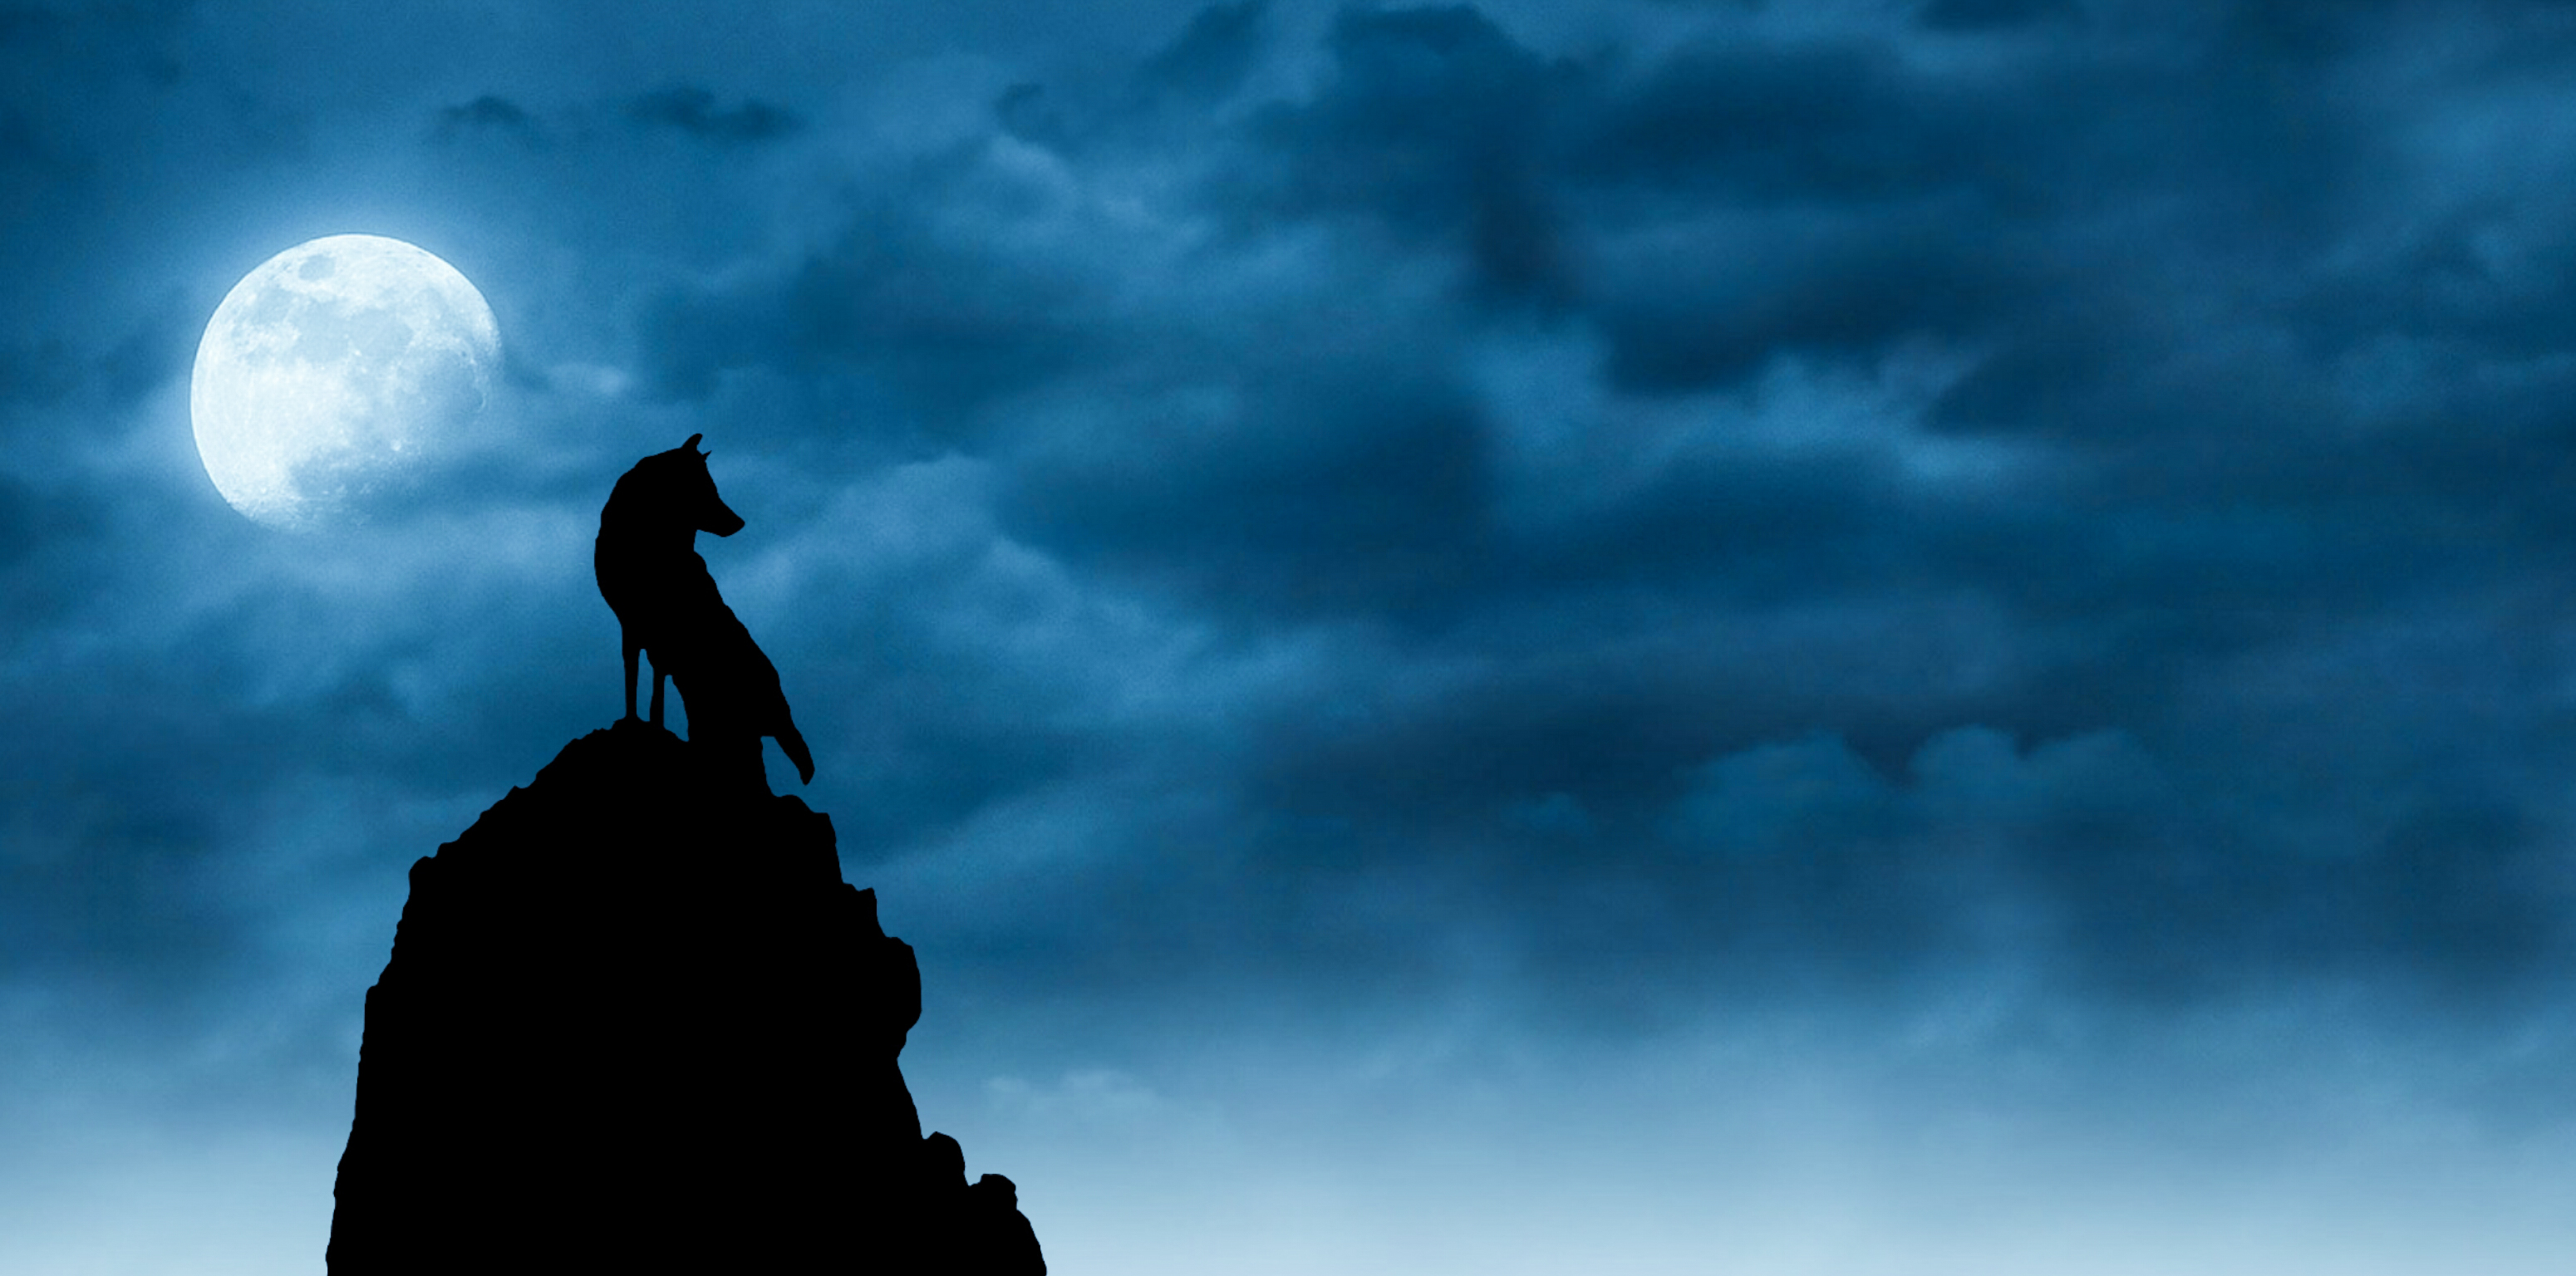
wolf, wolves, moonlight, all saints day, animal, black, blue, cloud, concept, dark, darkness, fog, full moon, halloween, horror, landscape, light, mountain, nature, night, predator, silhouette, sky, spooky, wild, wildlife, atmosphere, daytime, cumulus, meteorological phenomenon, computer wallpaper